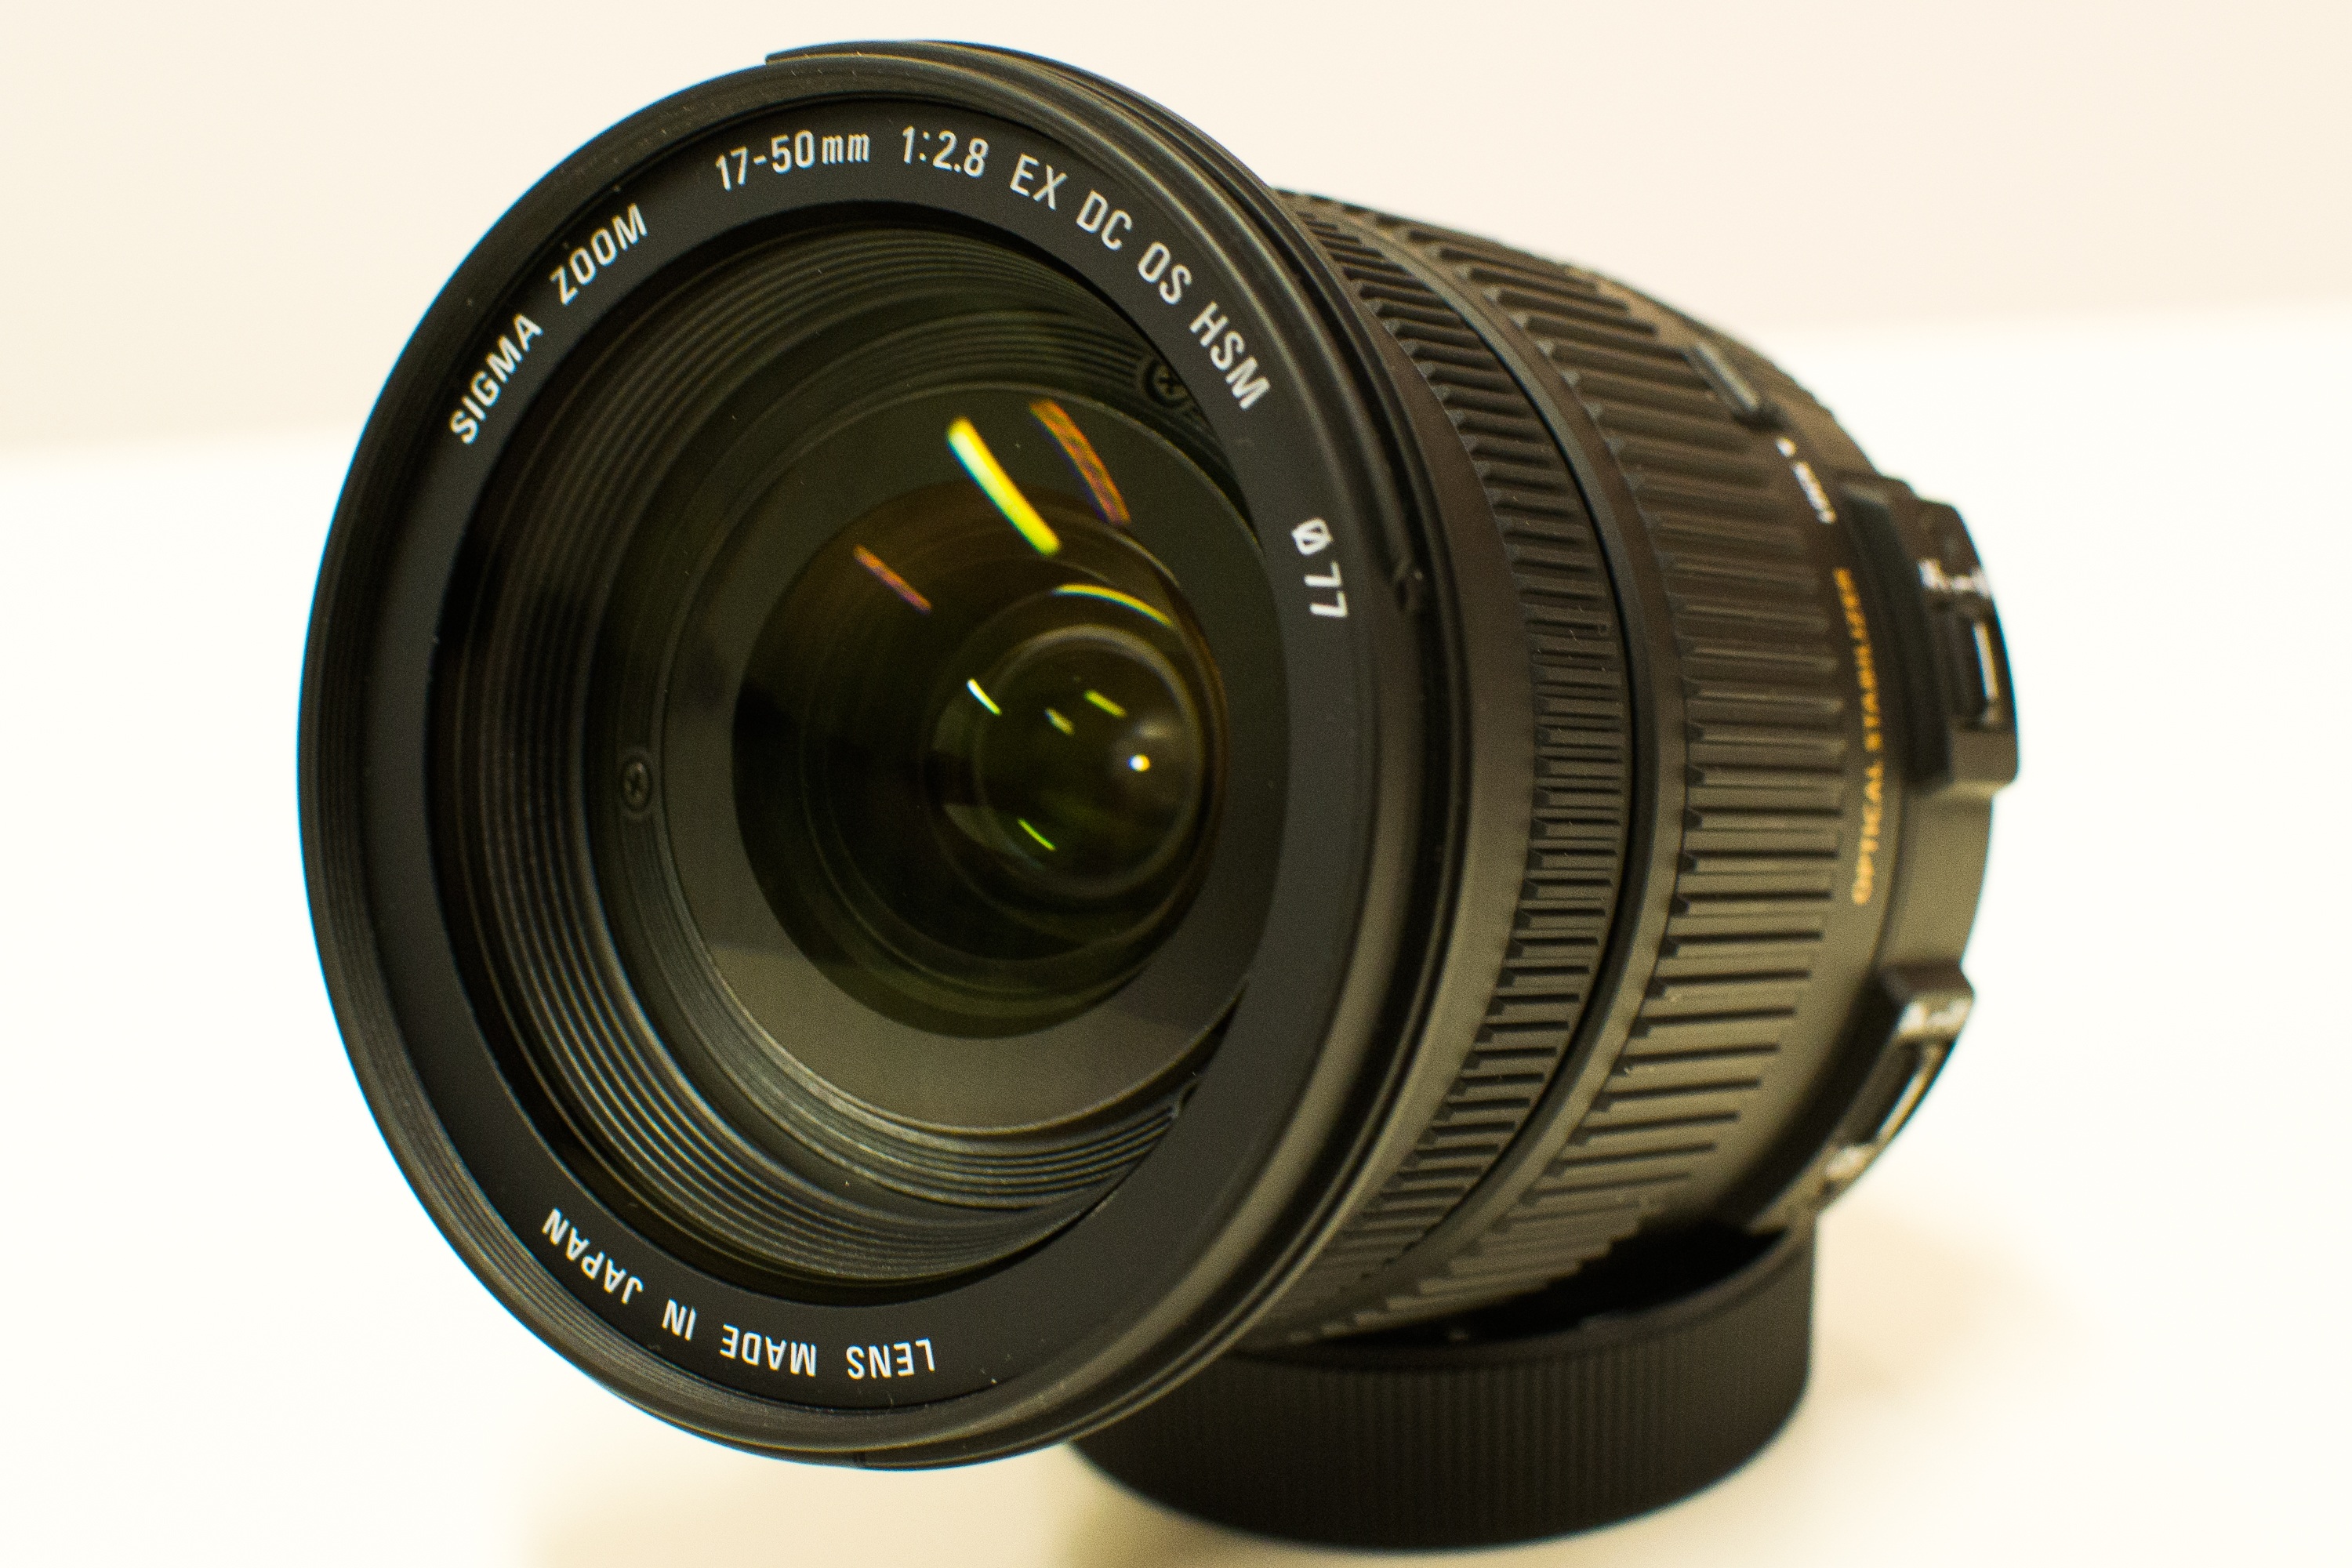
camera, photography, wheel, photo, lens, equipment, macro, shutter, product, reflex camera, digital camera, digital, zoom, camera lens, photographic, optical, digital slr, single lens reflex camera, cameras optics, teleconverter